Tube stripper

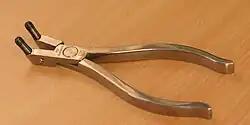
Tube stripper

A tube stripper is a medical tool used for removing air or liquid from rubber tubes, such as those used for infusion. Its design is similar to a pair of pliers, but with rollers on the jaws. It is squeezed against a tube and then pulled along the length of the tube to push the tube contents along, similar to the mechanism of a peristaltic pump.